Marián Gáborík

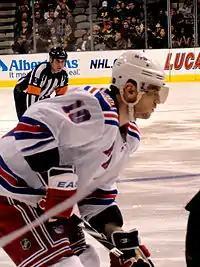
Gáborík with the Rangers in 2011

Gáborík got off to a quick start with his new club, scoring 10 goals in his first 12 games. Nearly a month into the season, he suffered a knee injury after colliding with former Ranger Petr Průcha in a game against the Phoenix Coyotes on 26 October 2009. He missed two games, including what would have been his first game back in Minnesota against the Wild. Gáborík was injured for a second time in the season when his right leg was cut by team goaltender Henrik Lundqvist during a team practice on 9 February 2010. Though the Rangers missed the 2010 playoffs, Gáborík did not disappoint in his first season with the team; he played in 76 games, matching his career high with 42 goals, and set a new career high in points with 86.